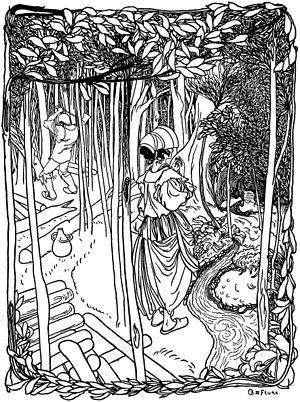
Buchette, issu de La Porte des Rêves